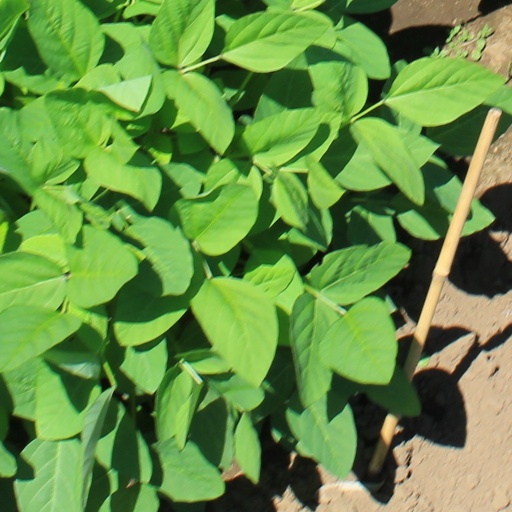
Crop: soybean